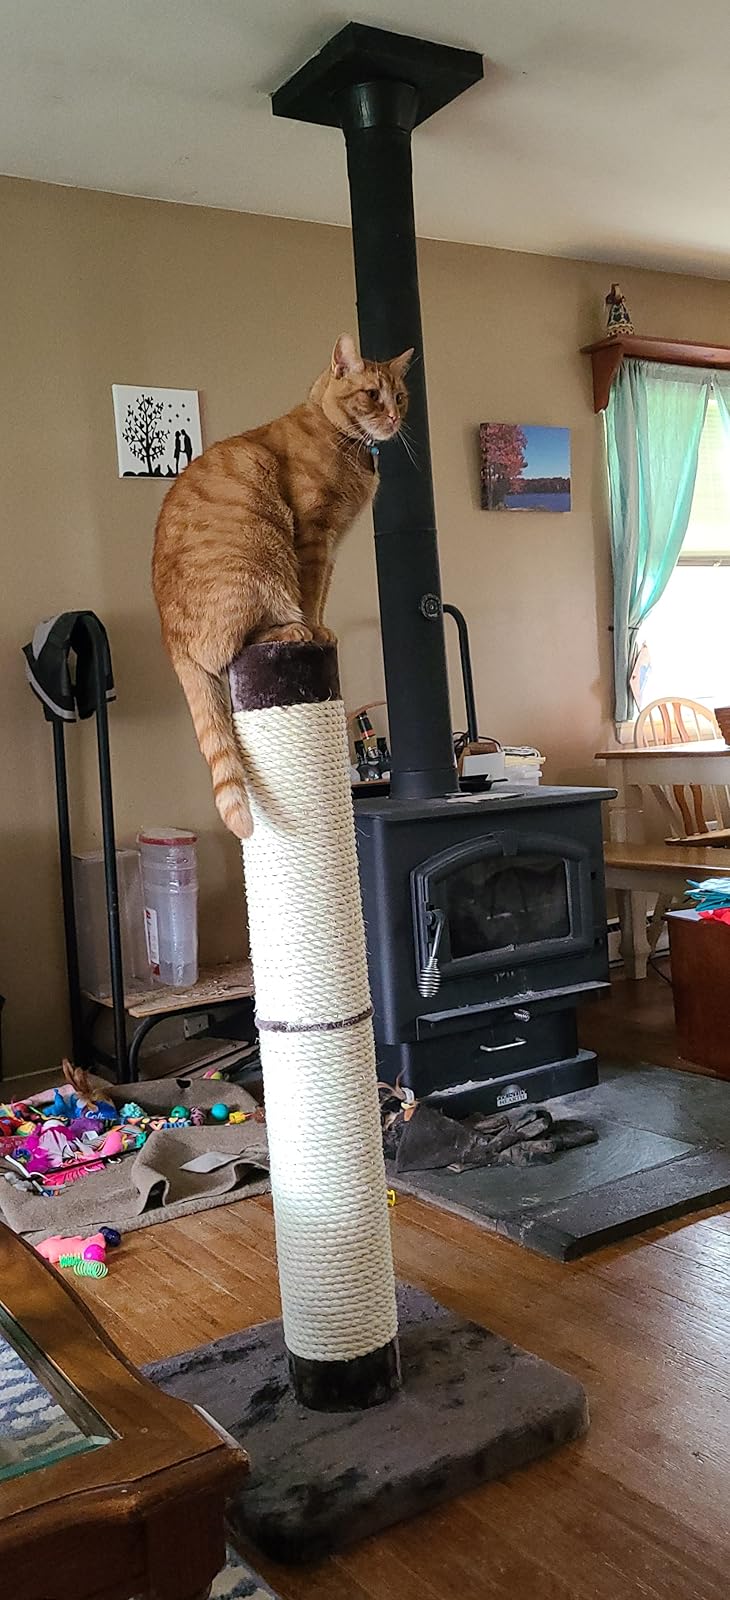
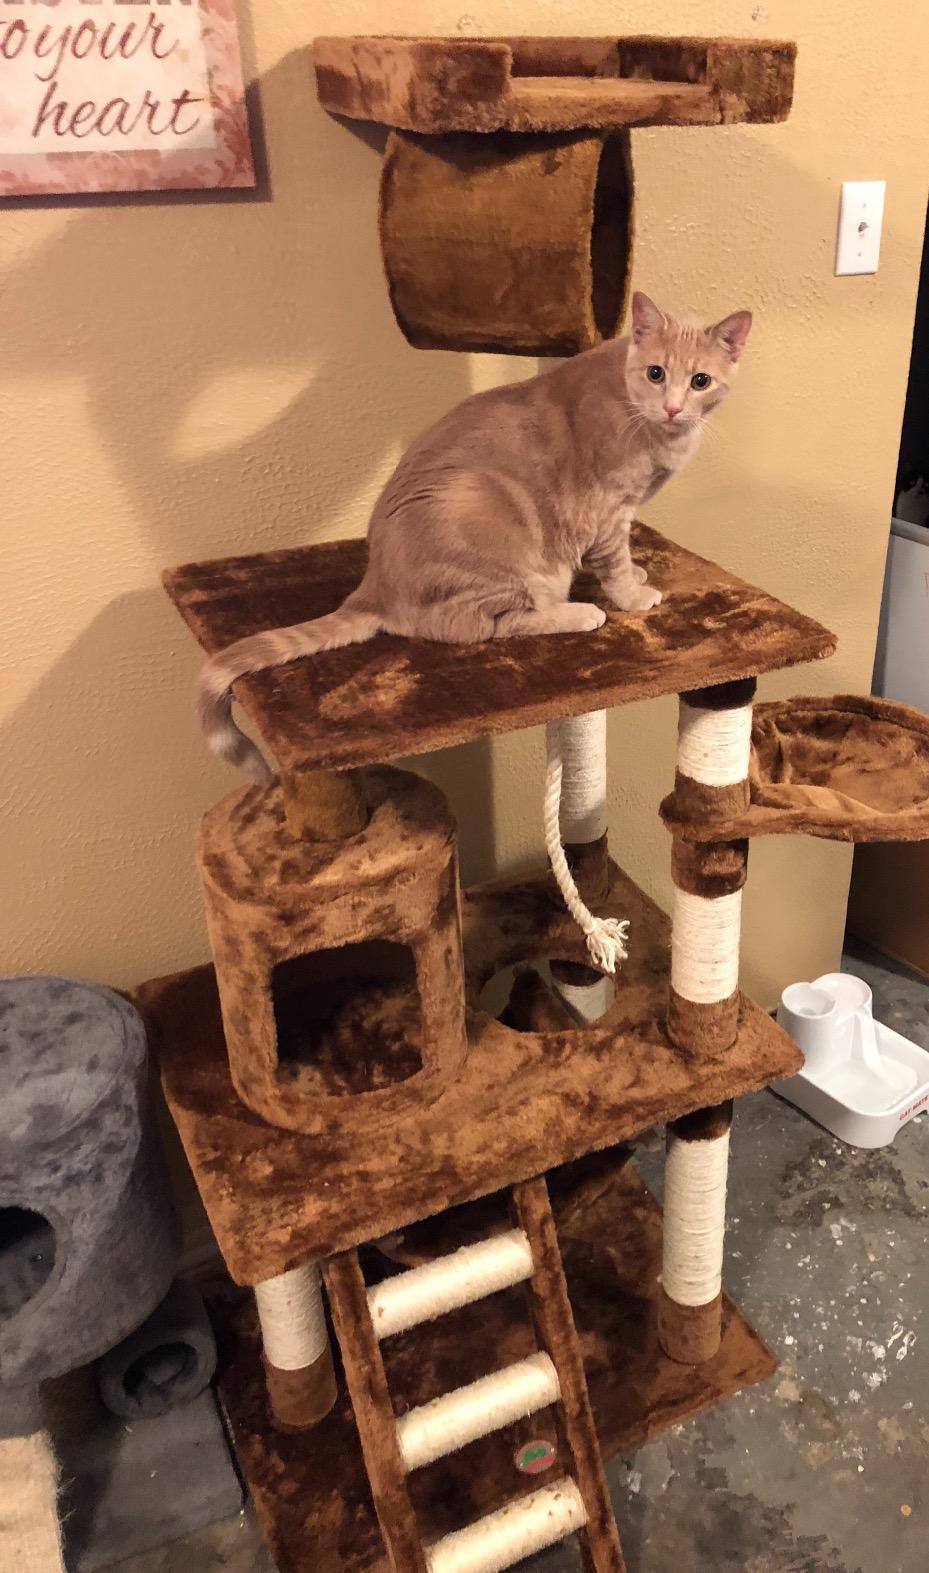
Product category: items_cat tree
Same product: no